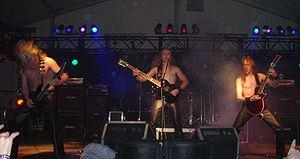
Teräsbetoni est un groupe de power metal finlandais fondé en 2003 chantant uniquement en finnois. Ils sont les auteurs du titre très accrocheur, Orjatar. Le groupe est sélectionné pour représenter la Finlande au concours de l'Eurovision 2008 où il termine 22ᵉ avec 35 points avec la chanson Missä miehet ratsastaa.